Australian Christian Churches

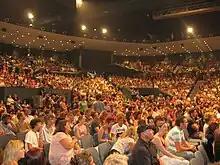
Hillsong Church, Sydney

The polity of the Assemblies of God is based on the principle of voluntary and cooperative fellowship. "Registered" churches (mature and self-supporting) are autonomous but agree to abide by the United Constitution, state by-laws, and policies of the National Conference, the highest governing body of the Assemblies of God. "Provisional" churches are churches which have not met the requirements to become registered churches and are under the direct supervision of state executives.